Tyler Kennedy

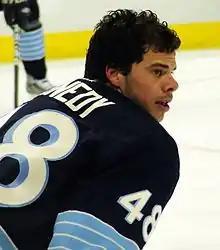
Kennedy with the Pittsburgh Penguins in 2012

Kennedy was drafted by the Pittsburgh Penguins in the fourth round, 99th overall, of the 2004 NHL Entry Draft. After being selected, Kennedy played two seasons with the Sault Ste. Marie Greyhounds of the Ontario Hockey League (OHL). He then began playing for Pittsburgh's American Hockey League (AHL) affiliate, the Wilkes-Barre/Scranton Penguins, for the 2006–07 season. The next season, 2007–08, Kennedy then played in his first NHL game on October 27, 2007, against the Montreal Canadiens. He later scored his first career NHL goal on November 3 against the New York Islanders.